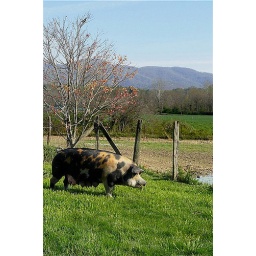
bird in a tree